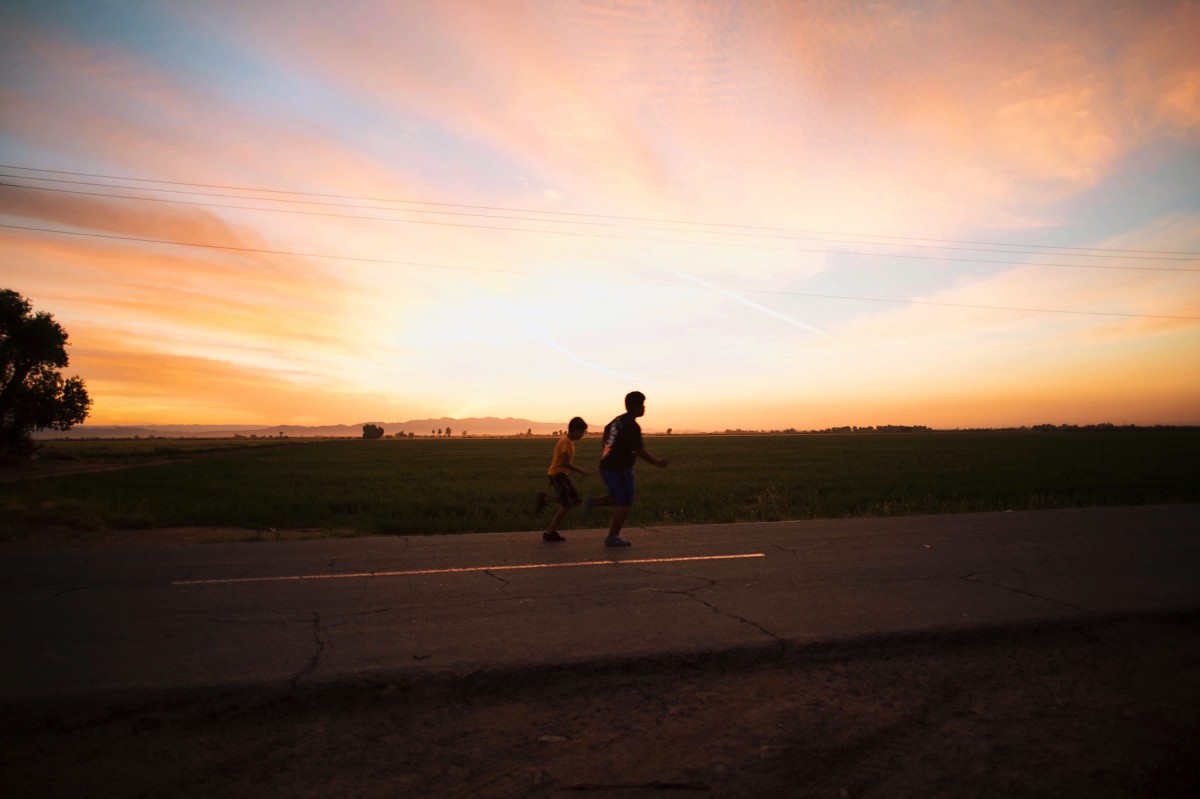
Tags: sea, horizon, cloud, sky, sun, sunrise, sunset, sunlight, morning, dawn, dusk